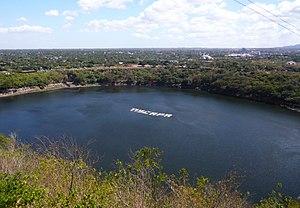
Managua ou Leal Villa de Santiago de Managua est une commune du Nicaragua, ainsi que le chef-lieu du département de Managua. Elle aussi la capitale du pays, le siège du gouvernement et des pouvoirs de l'État.
La réserve naturelle du lac de Tiscapa est située dans la partie sud-est de la ville de Managua, capitale du Nicaragua, à seulement 2 km de la rive du lac de Managua ou lac Xolotlán. Elle comprend la Loma de Tiscapa et le lac de Tiscapa, un lac d'origine volcanique formé il y a plus de 10 000 ans.